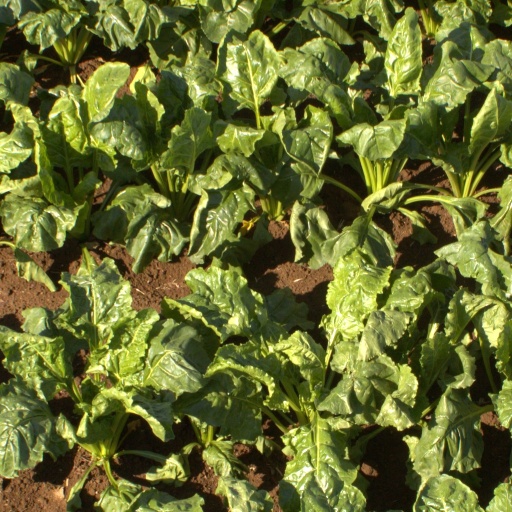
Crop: sugar beet